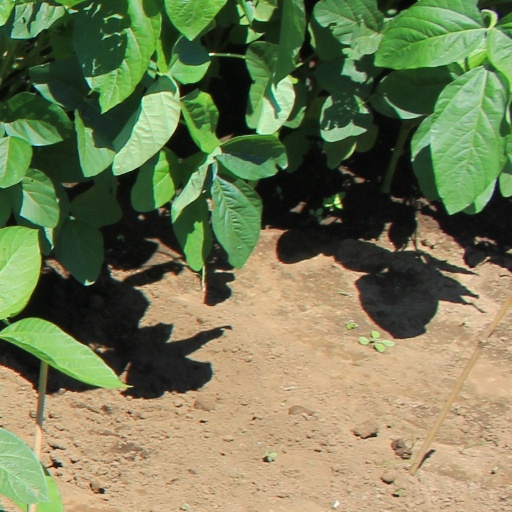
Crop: soybean